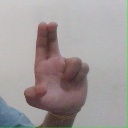
अक्षर: आ